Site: brandenburg
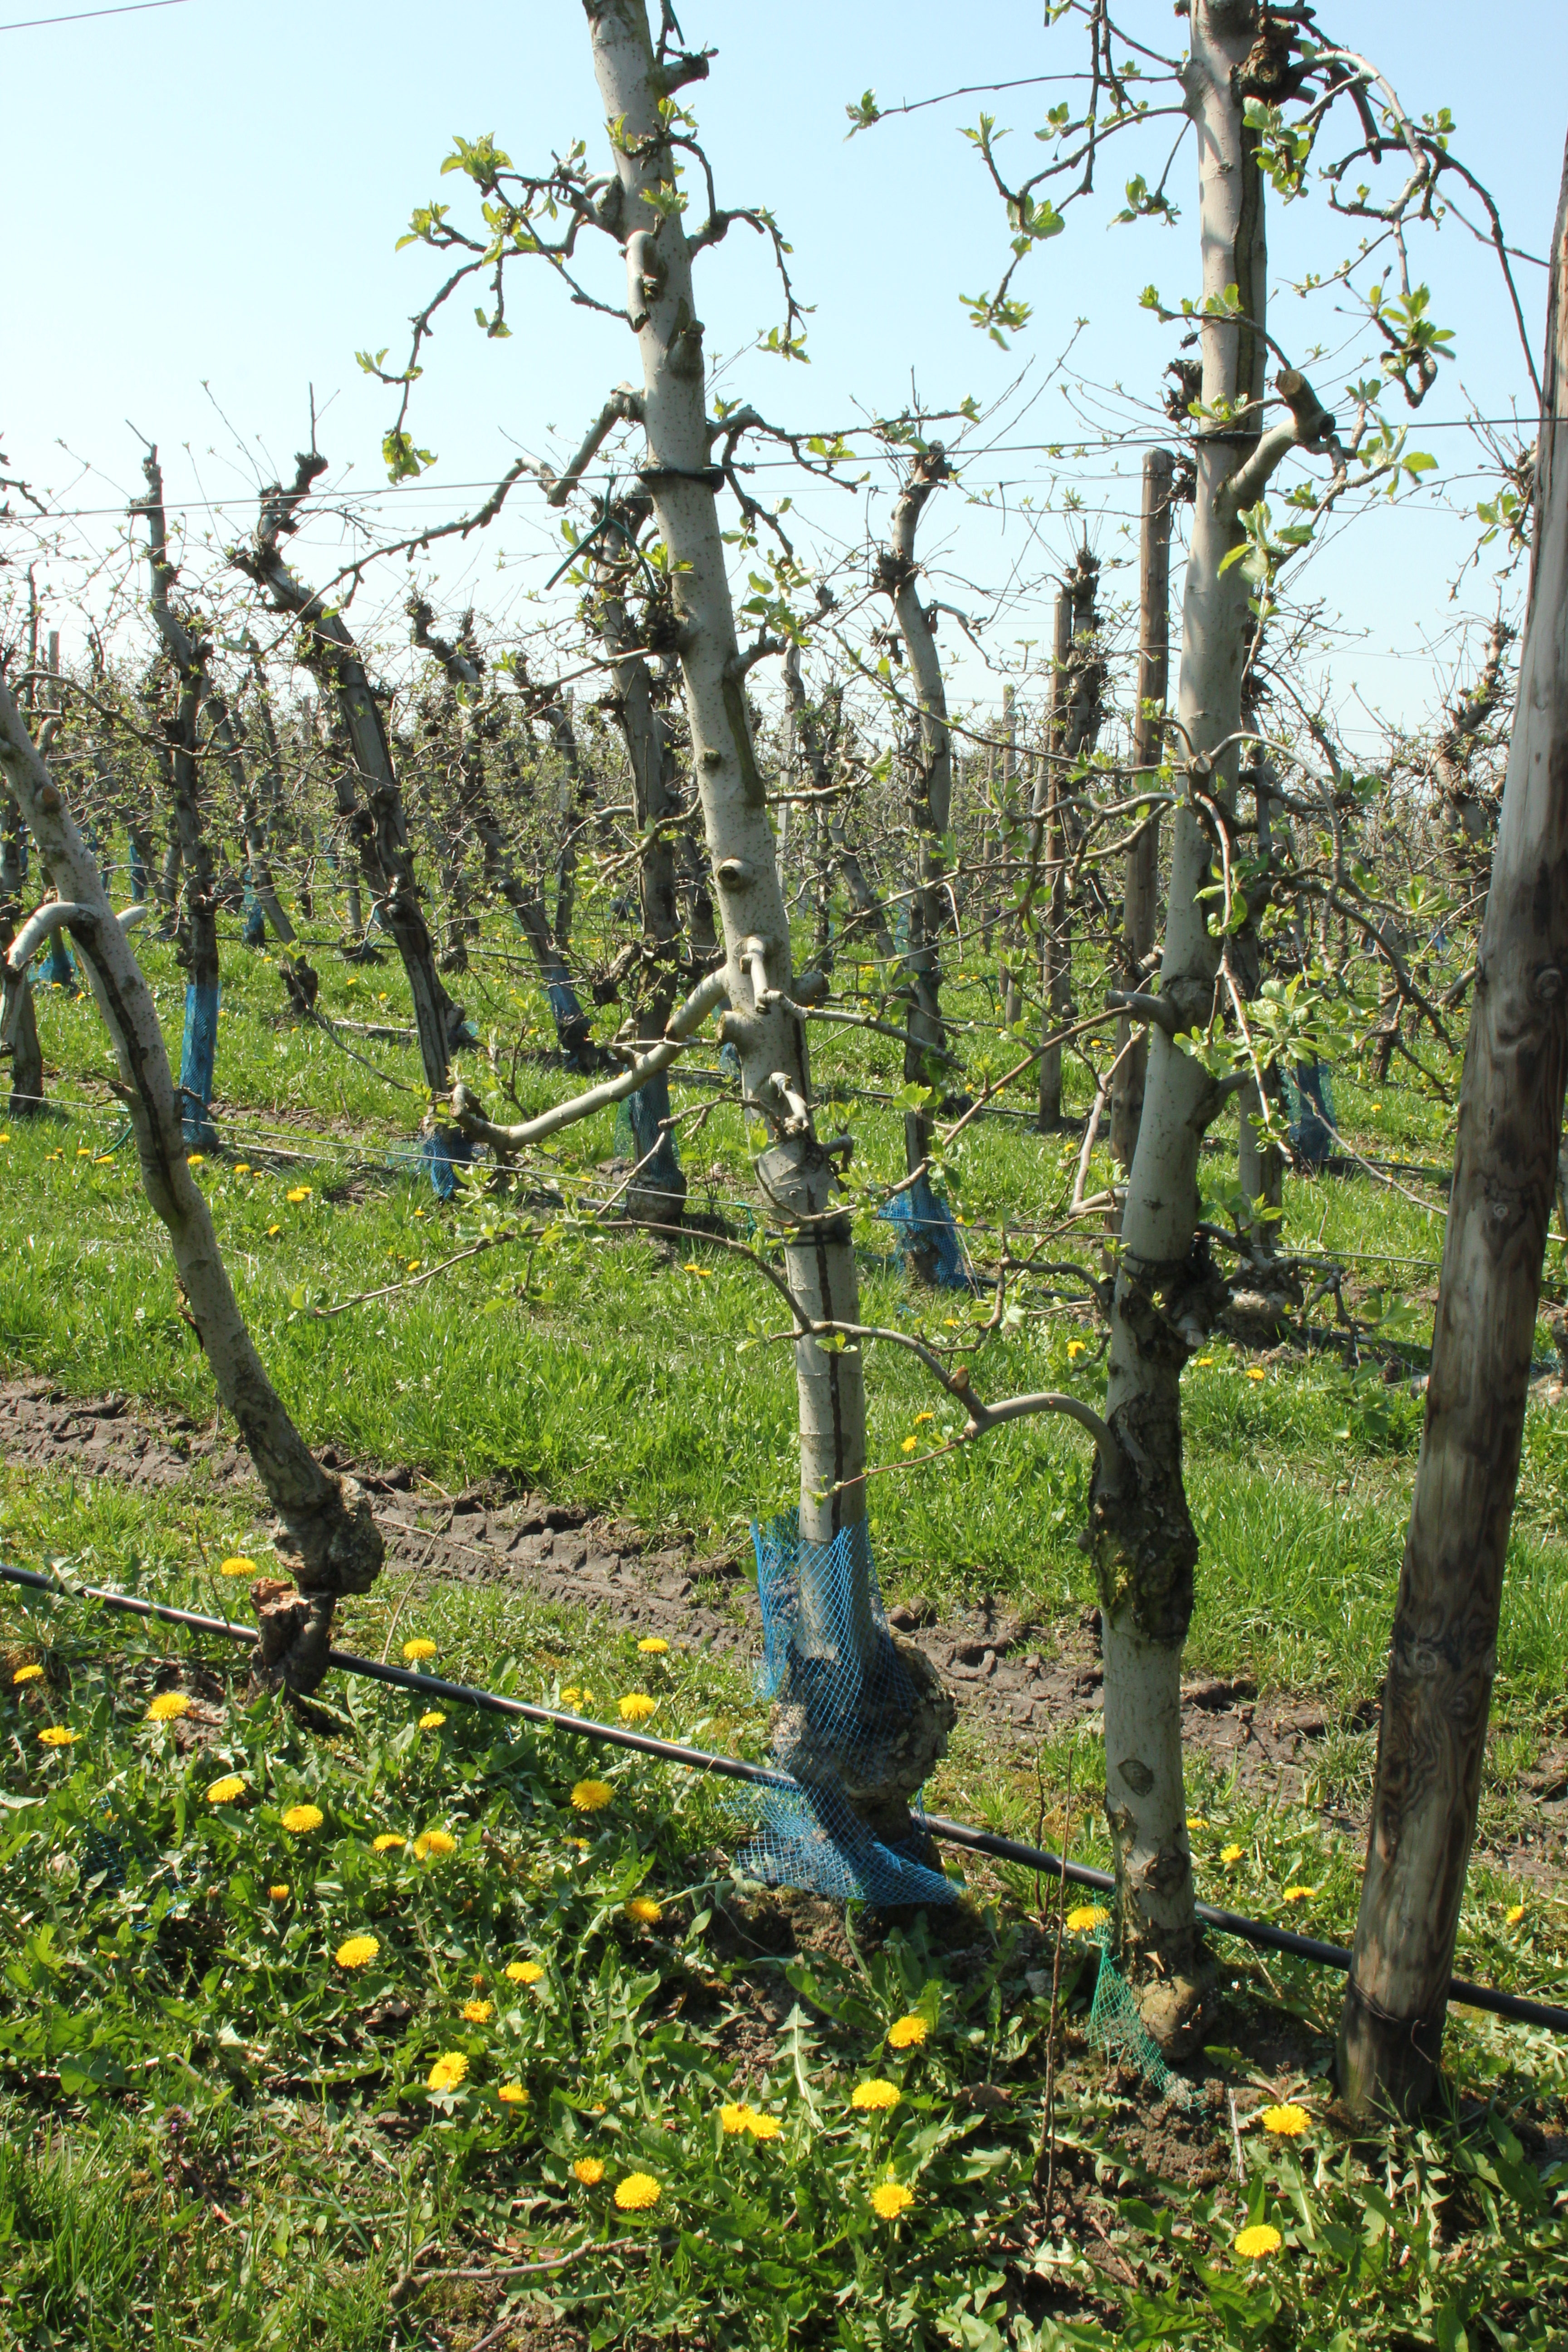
Growth stage (BBCH 56): Inflorescence emergence